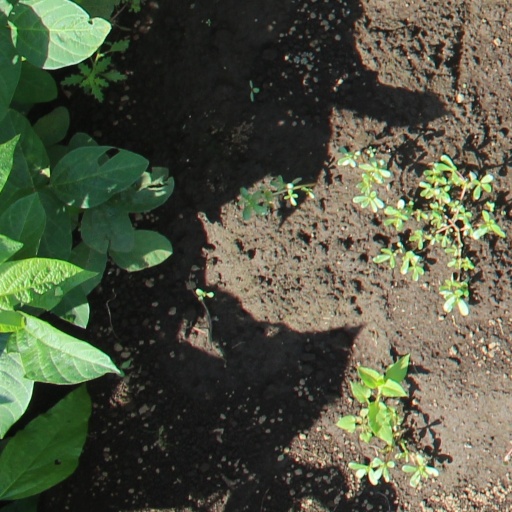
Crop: soybean